Kim Youngsun

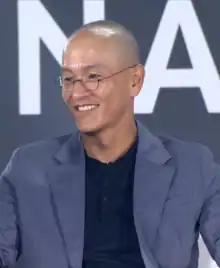

Kim Youngsun (born December 17, 1969) is a South Korean voice artist who joined the Munhwa Broadcasting Corporation's voice acting division in 1996. He is the official Korean dub-over voice artist for Elijah Wood. He is married to fellow voice actress Bak So-ra.